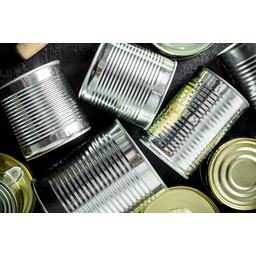
Label: metal